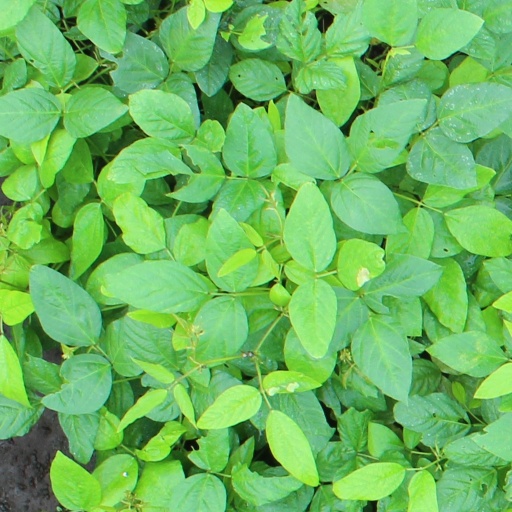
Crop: soybean